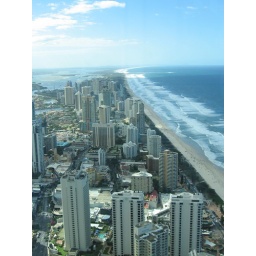
From the obervation deck of Q1 tower QLD Gold Coast. 20th tallest building in the world. tallest residential building in the world